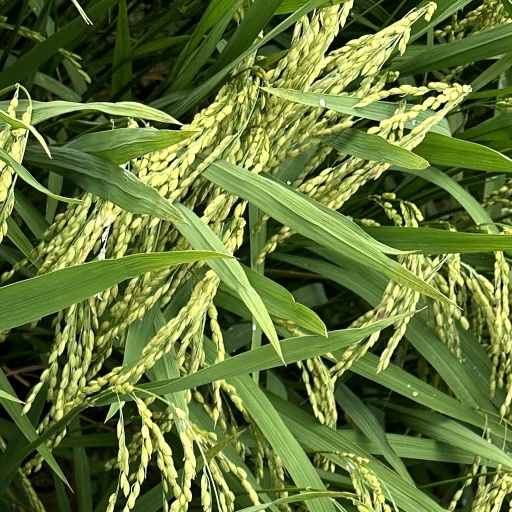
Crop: rice